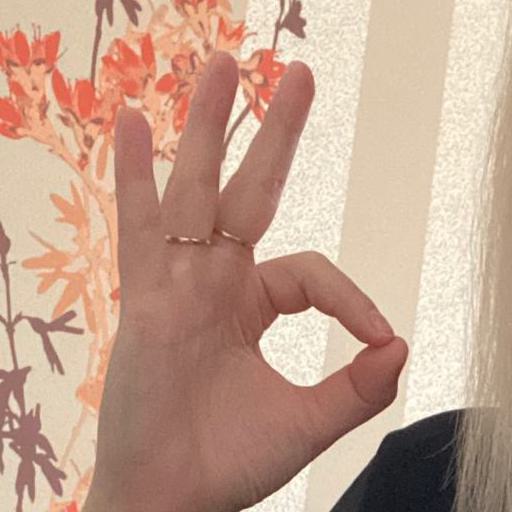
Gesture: ok